Dimond District, Oakland, California

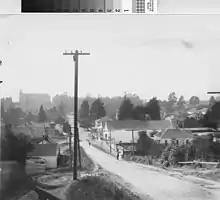
MacArthur Boulevard, Dimond District, Oakland.

It is named after Hugh Dimond, who came to California during the Gold Rush and purchased the land comprising the district in 1867. In 1897 he built a cottage that used the adobe bricks from the Peralta family's 1827 home. The bricks were used again to build the Boy Scout hut that is still standing in Dimond Park. Oakland's Camp Dimond was located at the head of Dimond Canyon where the present day Montera Middle School is located.